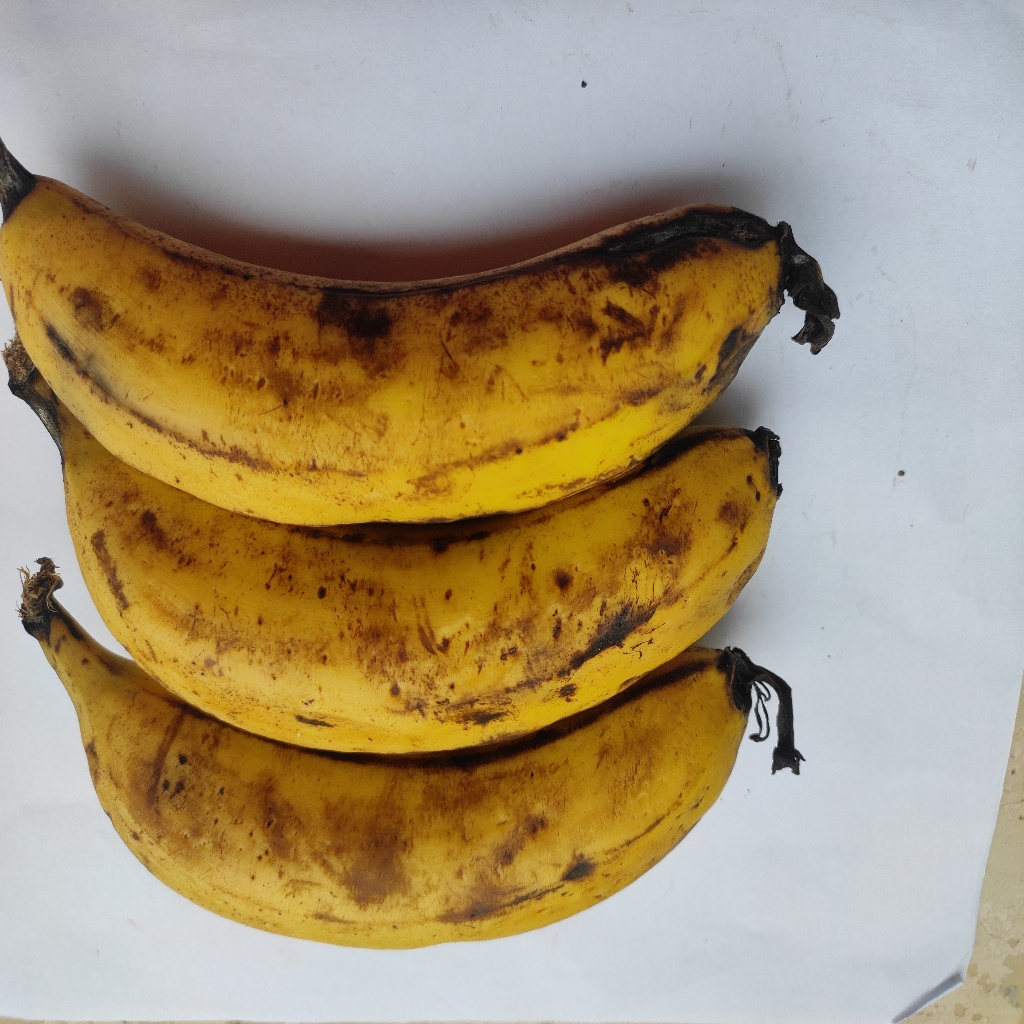
Crop: banana
Quality class: Class_B